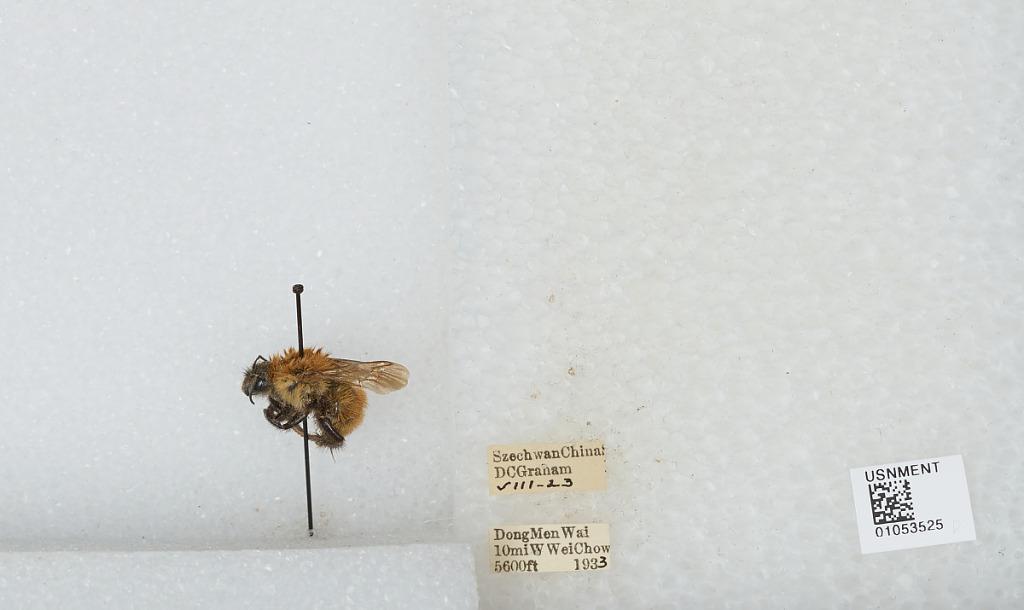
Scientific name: Bombus sp.
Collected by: D. Graham
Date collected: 1933-8-23
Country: China
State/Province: Sichuan
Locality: Dong Men Wai 10 mi W Wei Chow